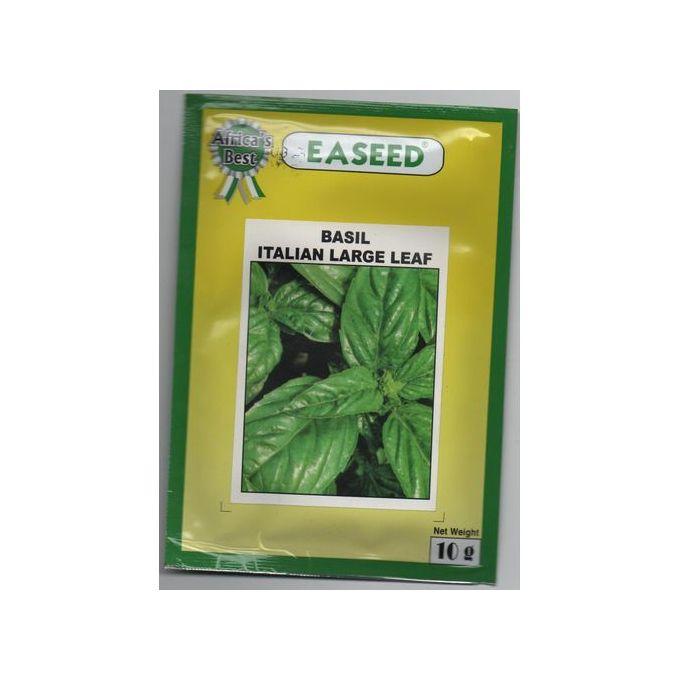
Kifungashio cha mbegu kilichobeba rangi ya kijani na njano kikiwa na picha ya mimea iliyostawi vizuri inayoashiria ubora wa mbegu hizo, juu ya kifungashio hiki kimeandikwa jina "Ea seed" ikiwa ni alama ya kuaminika katika kilimo cha mbegu bora.